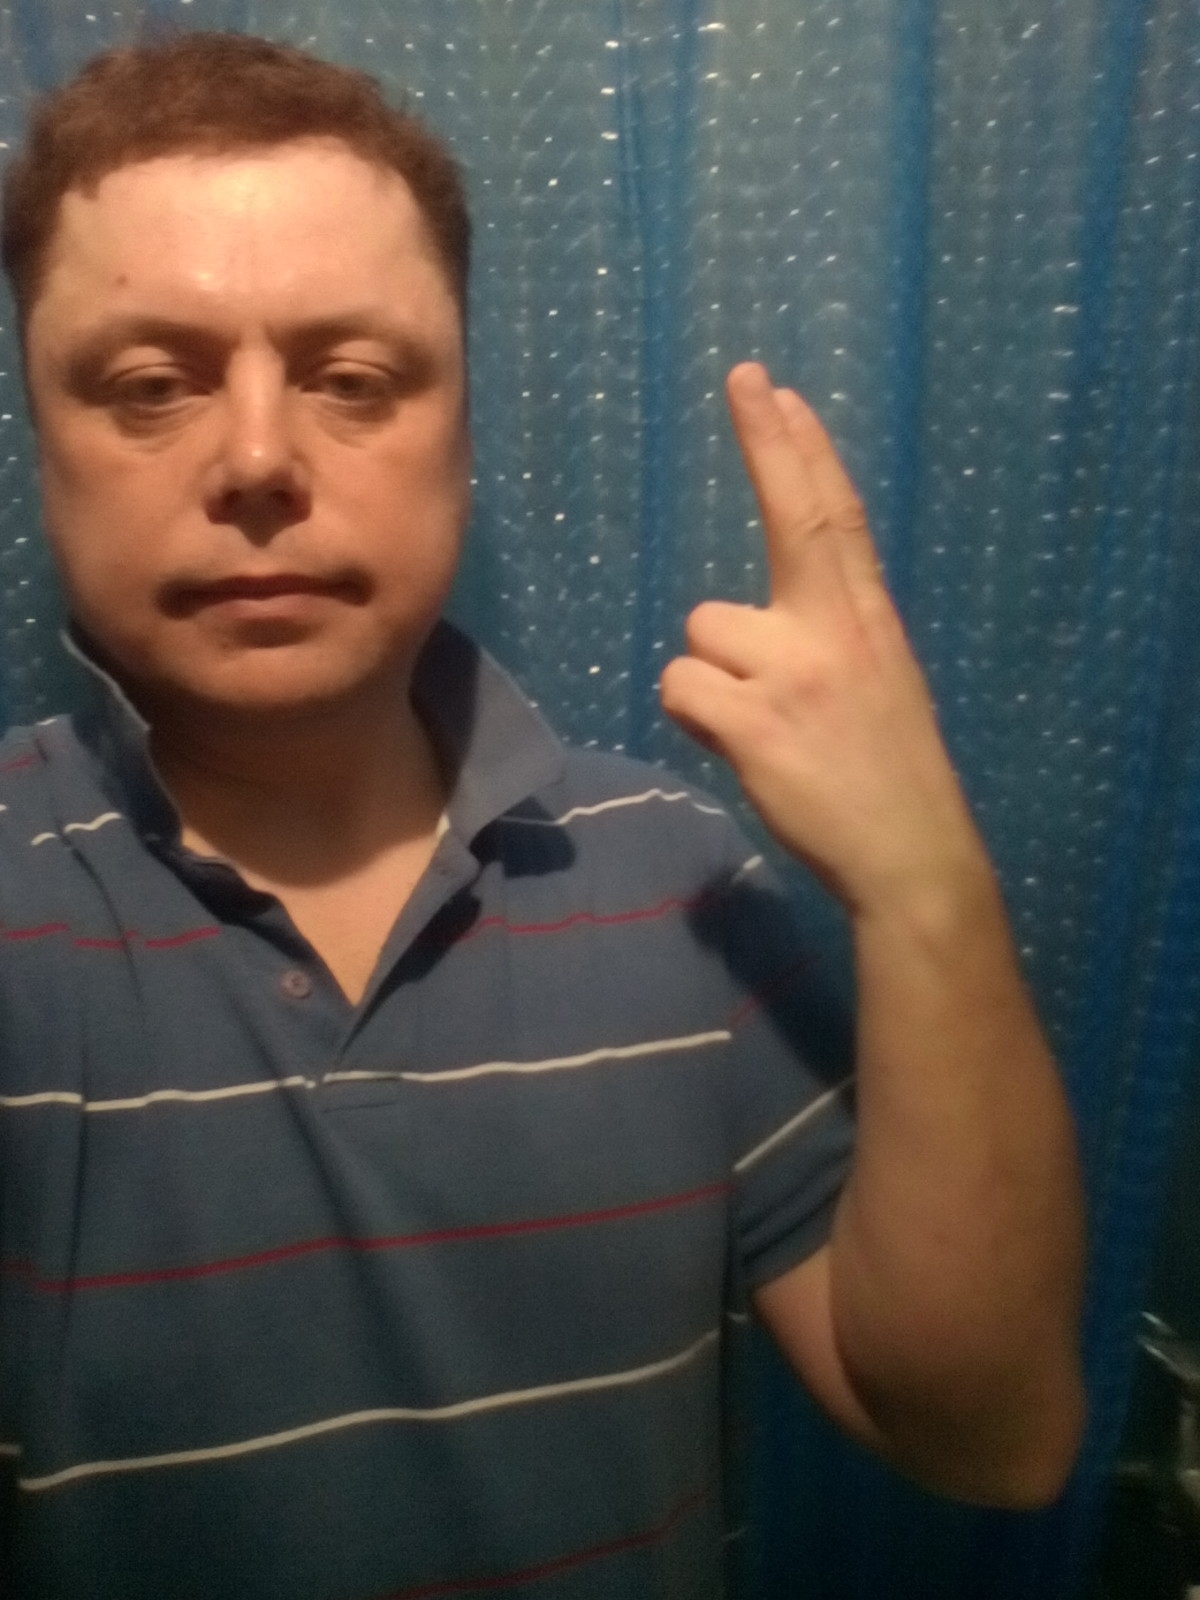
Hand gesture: two_up_inverted